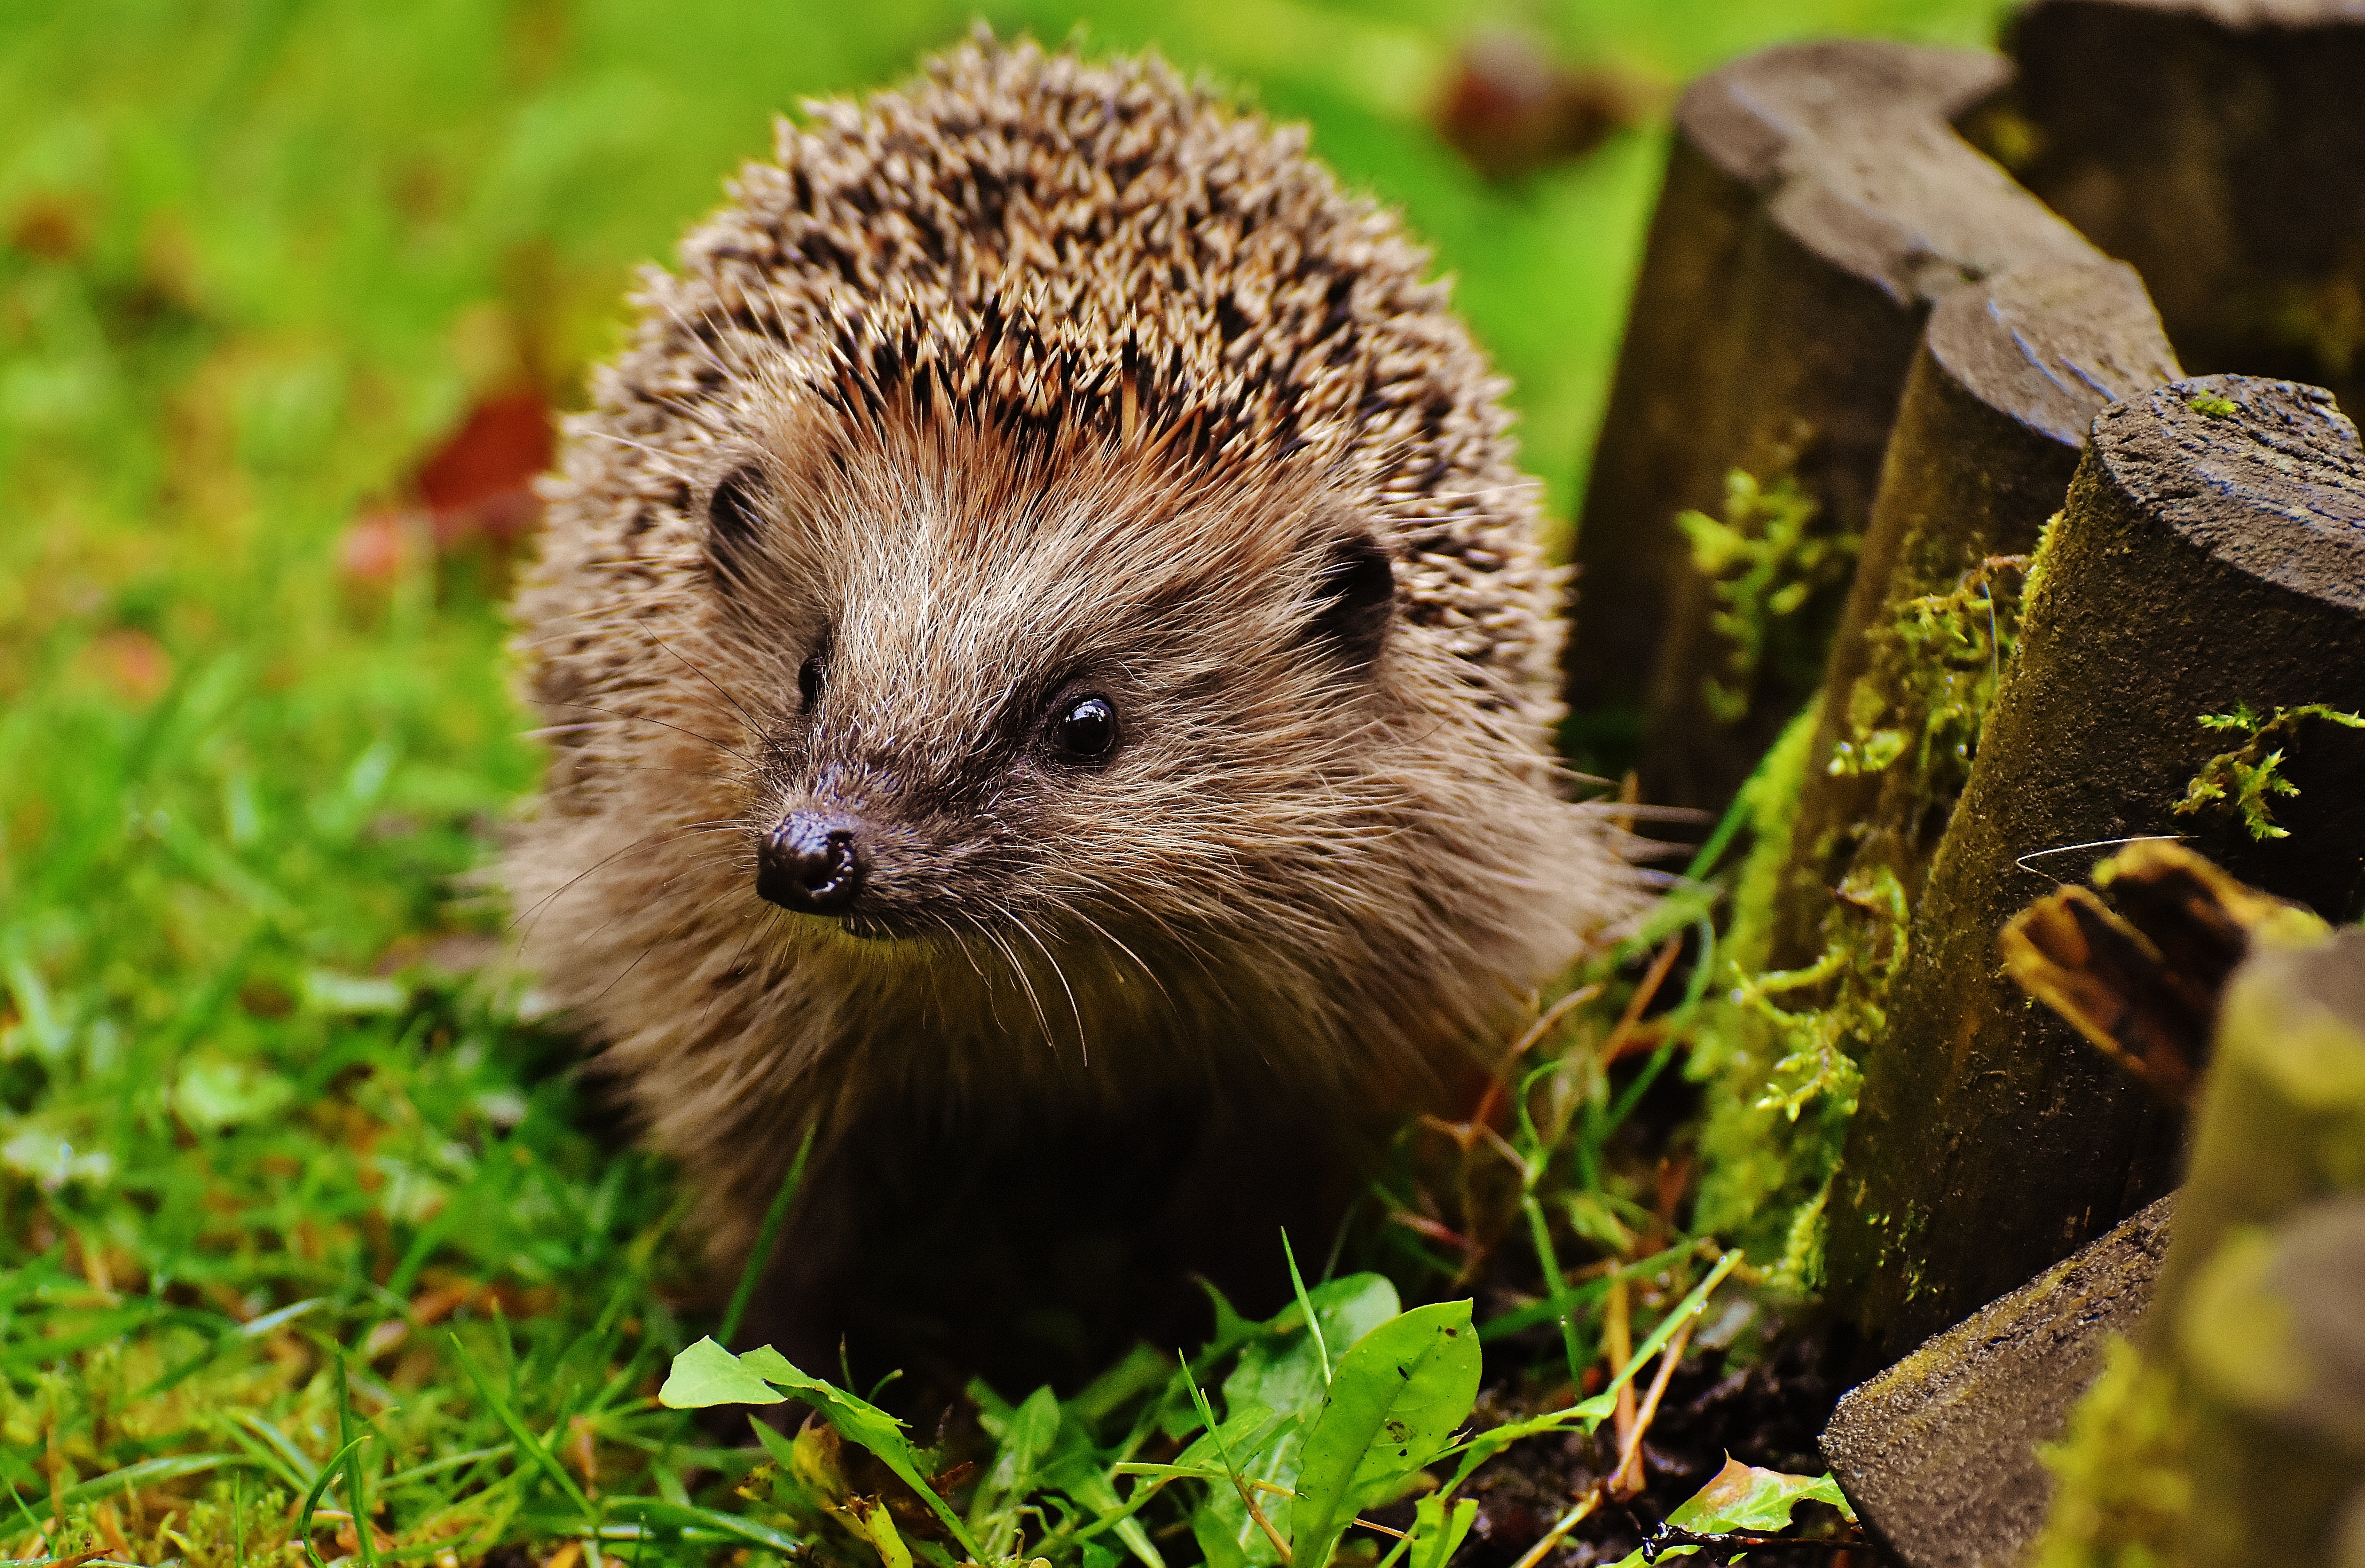
nature, prickly, animal, cute, wildlife, meal, autumn, mammal, garden, fauna, hedgehog, vertebrate, nocturnal, animal world, foraging, crepuscular, spur, hedgehog child, young hedgehog, hannah, erinaceidae, domesticated hedgehog